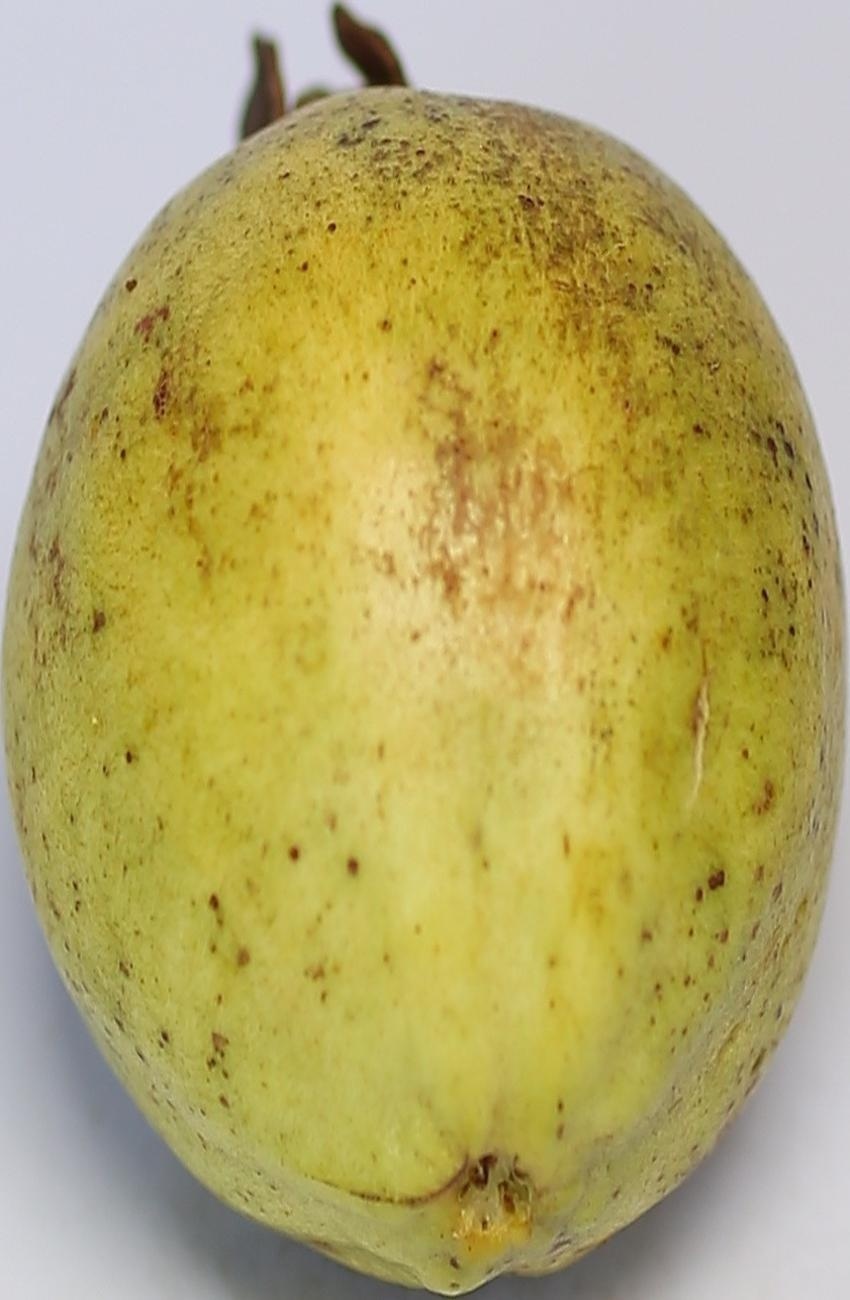
Maturity: mature-green
Variety: thadhrami